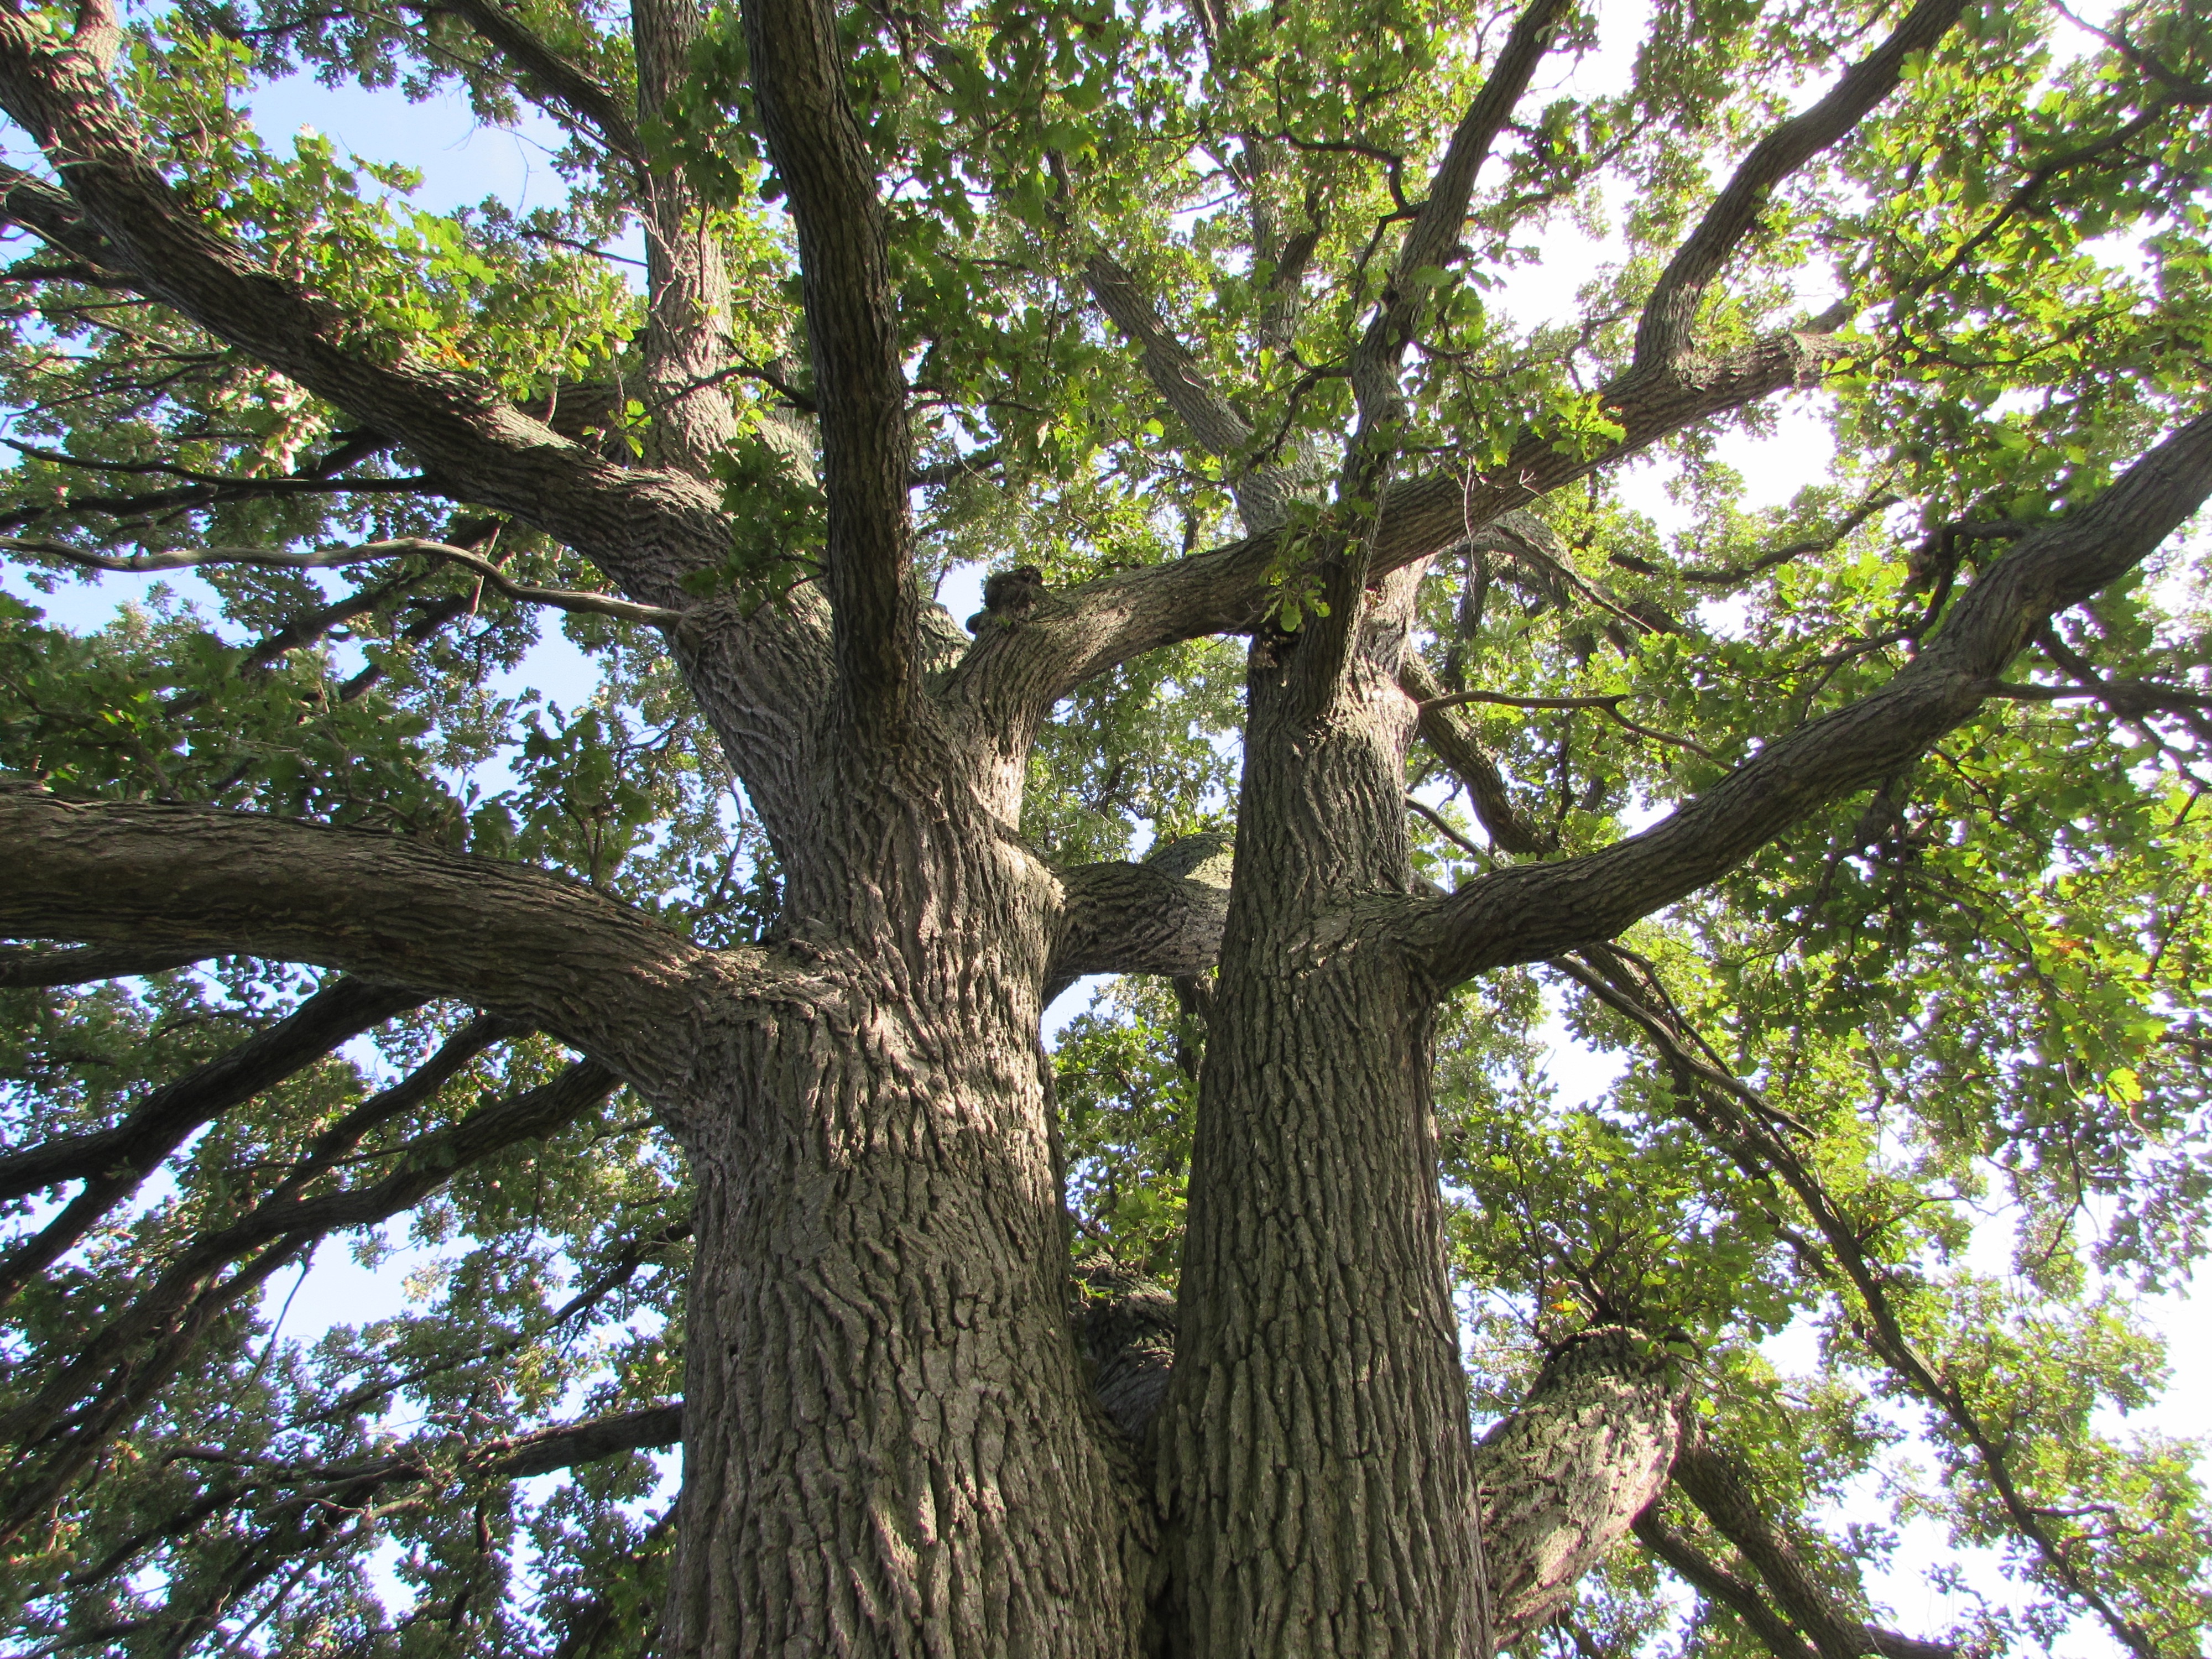
tree, branch, plant, flower, trunk, produce, botany, deciduous, oak, grove, woodland, ecosystem, flowering plant, woody plant, land plant, plane tree family